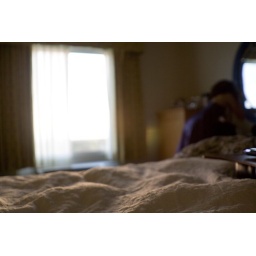
the bed, the window (and the girl by the mirror)